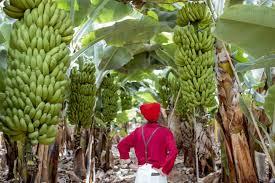
Hapa ni shambani, shamba hili ni la kupanda ndizi. Tunaona ndizi mingi sana ambayo imetokelezea katika shamba hili. Tunaona kuna mtu anasimama katikati ya ndizi hizi akitabasamu na kufurahia ndizi hizi.